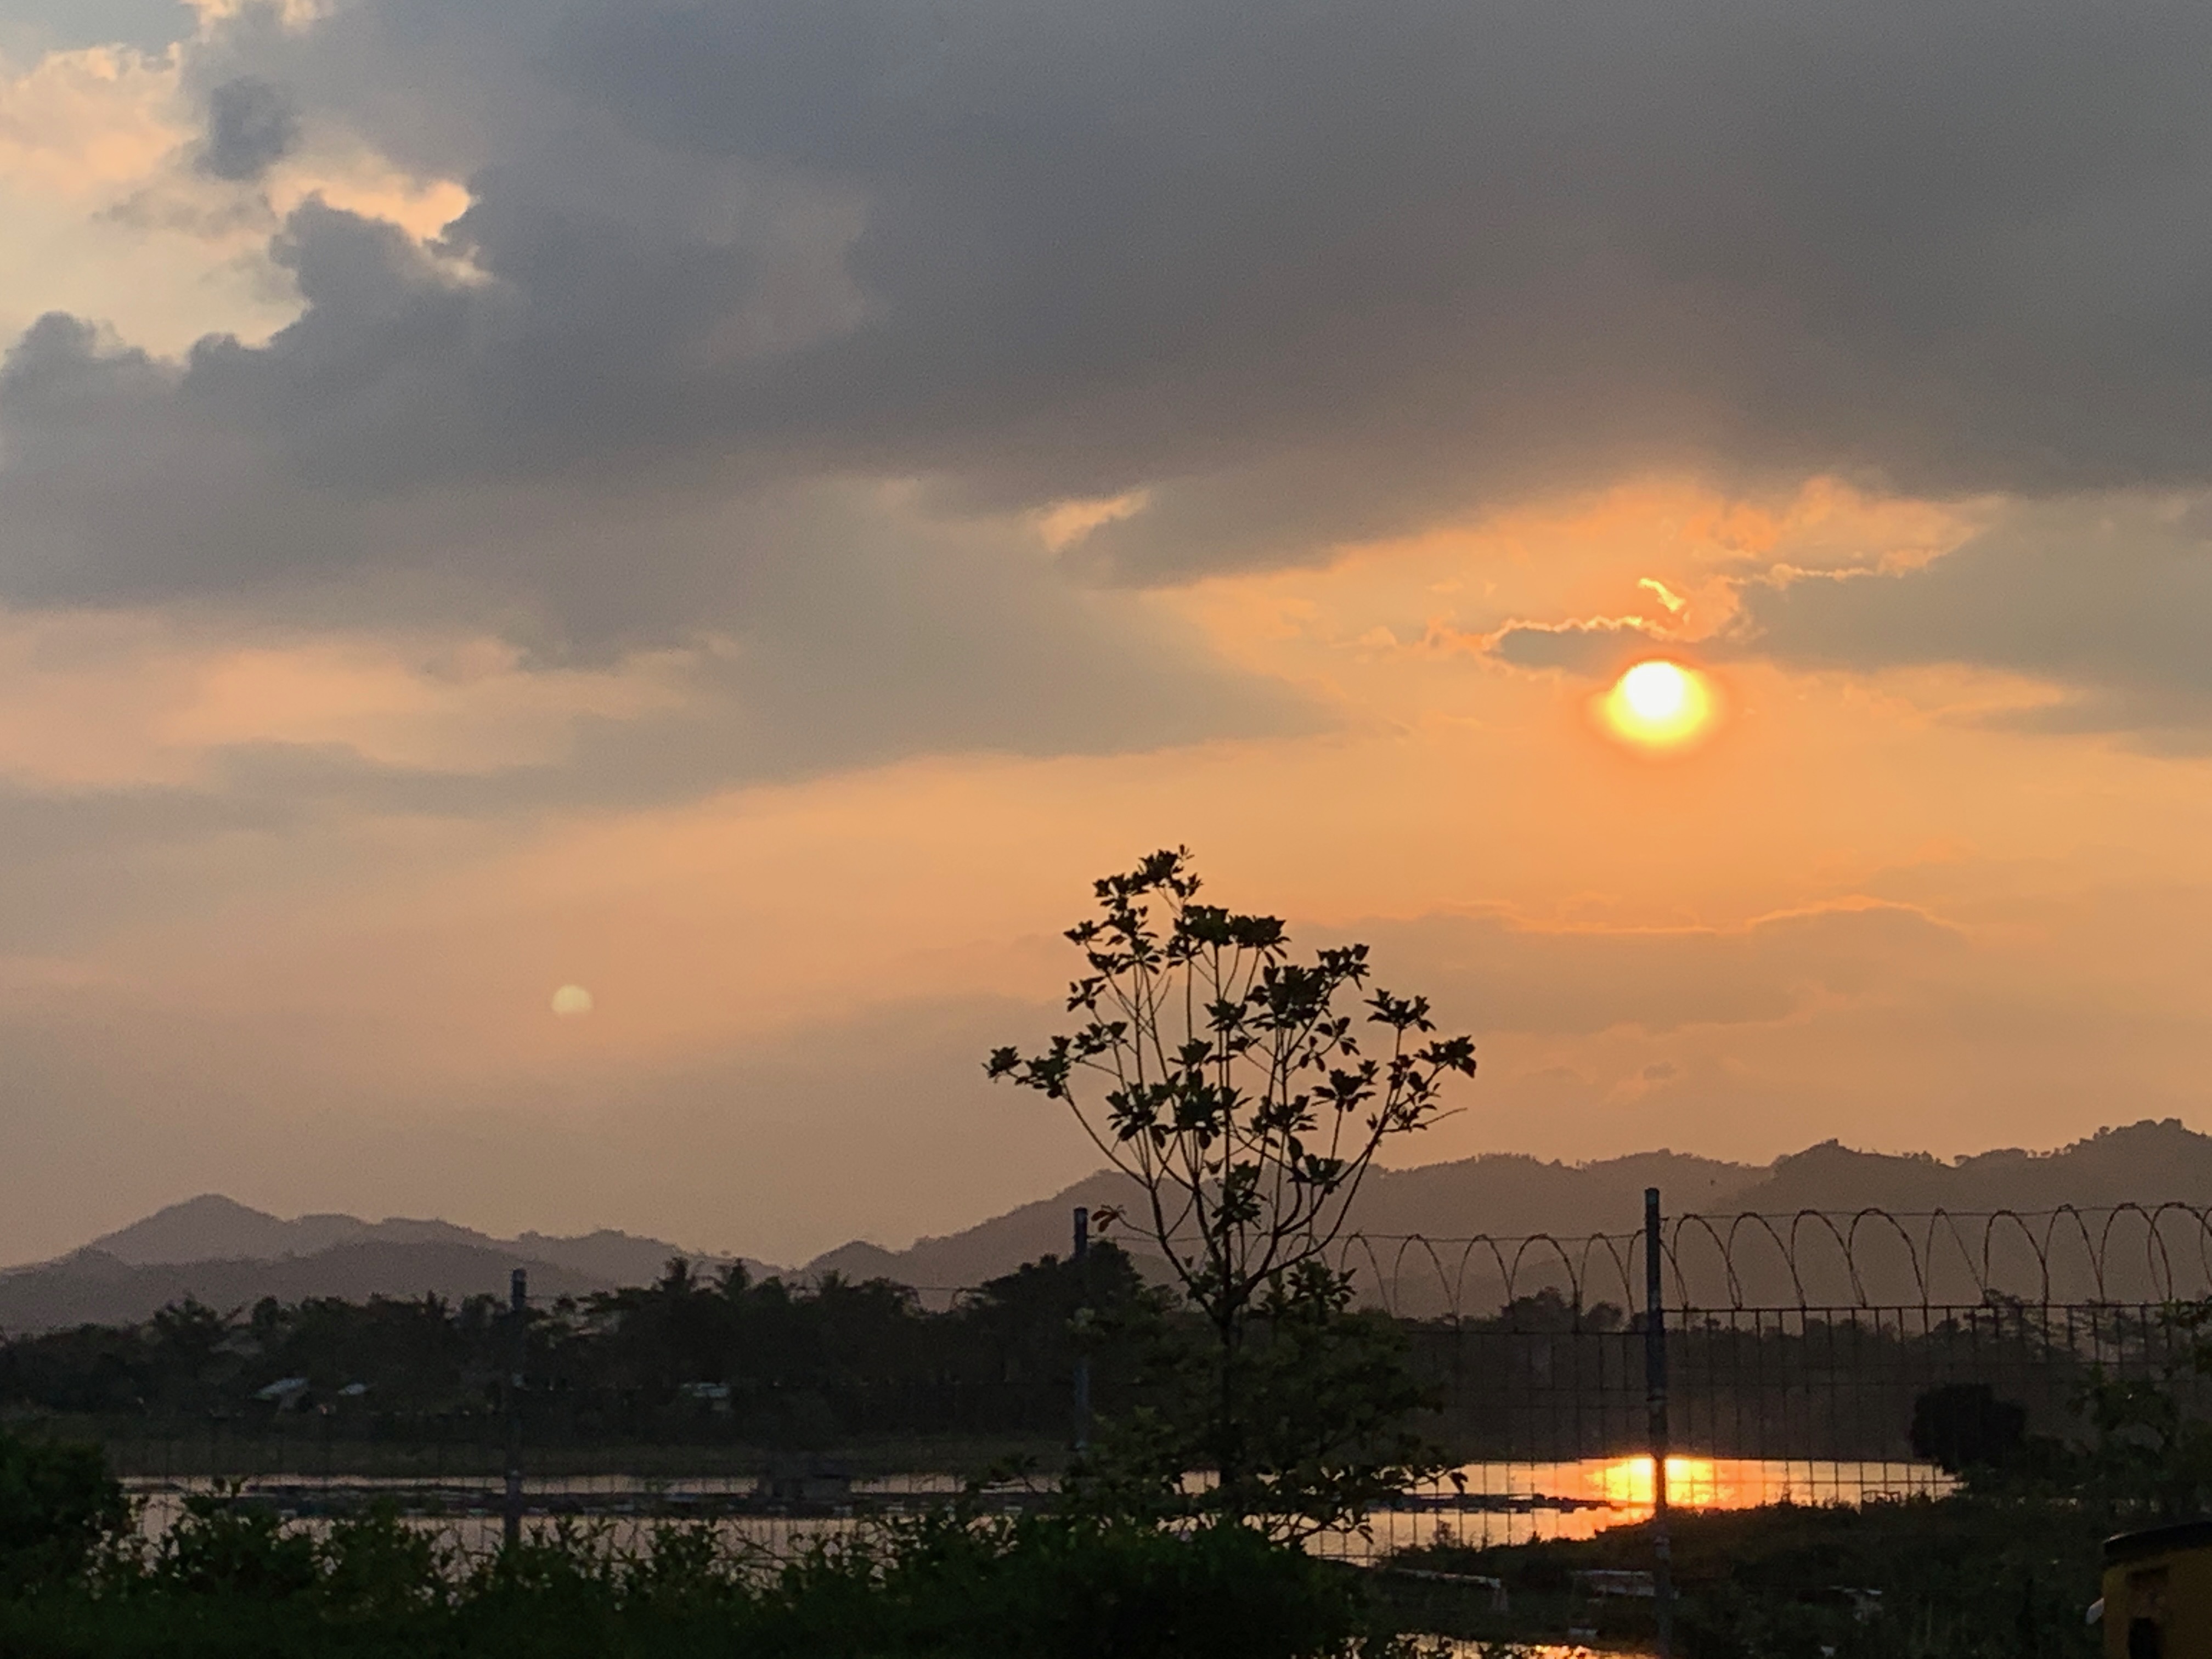
indonesia, natural, sky, cloud, sunset, evening, horizon, sun, morning, atmospheric phenomenon, sunrise, daytime, natural landscape, afterglow, tree, atmosphere, sunlight, dusk, astronomical object, night, mountain, meteorological phenomenon, cumulus, heat, city